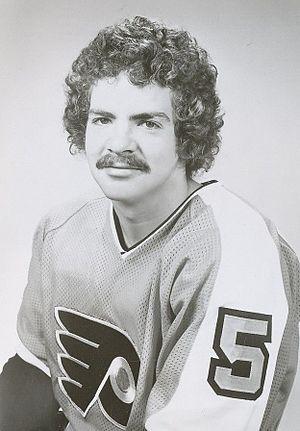
Rick Lapointe est un joueur professionnel canadien de hockey sur glace.